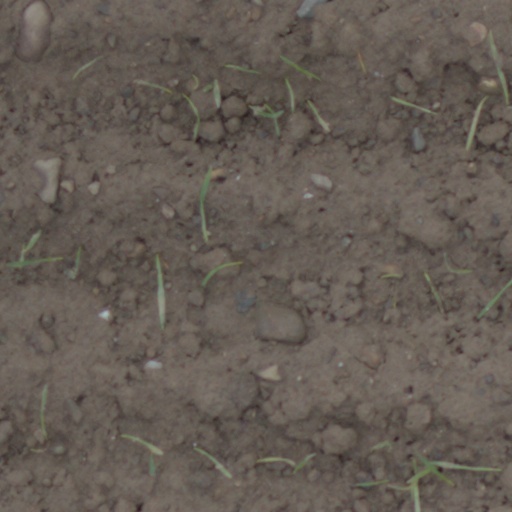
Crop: wheat